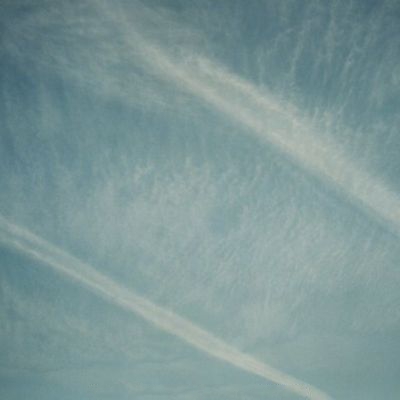
Cloud type: Cirrus (Ci)